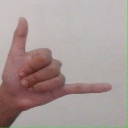
अक्षर: द